Downtown Palatka

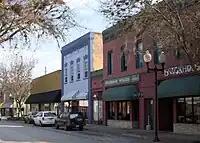
Downtown Palatka

Downtown Palatka is the central business district of Palatka, Florida. According to the Palatka Community Redevelopment Agency, the district is bounded by Main Street to the north, Laural Street to the south, the St. Johns River to the east, and Eleventh Street to the west, Historical Fort Shannon was located at the east end of downtown on the river, near what is today City Hall. Area transportation is conducted by Ride Solution and connects downtown passengers to other core areas in Putnam County.